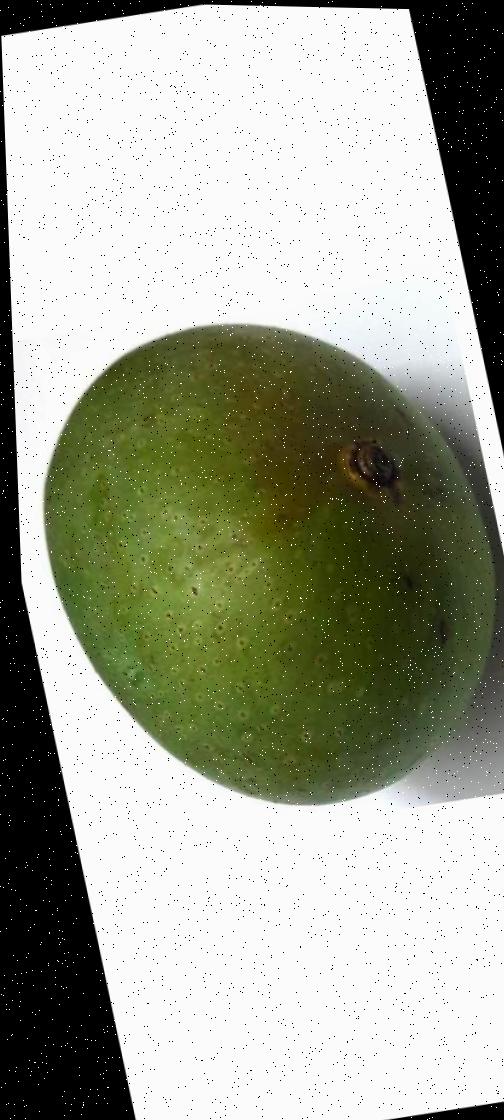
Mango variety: Ashshina Zhinuk